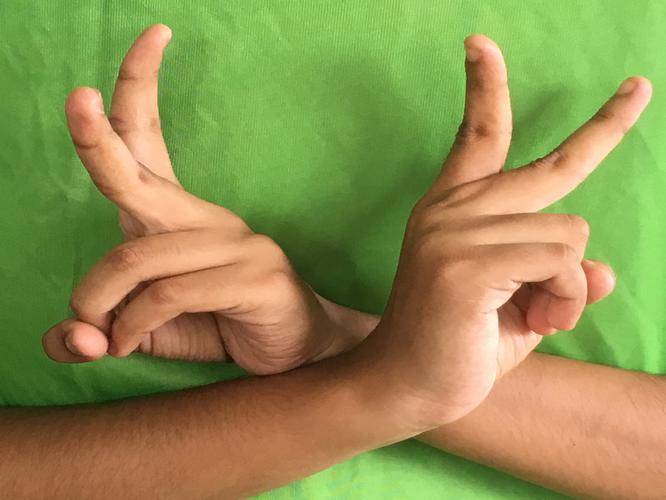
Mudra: Kartariswastika
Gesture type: double_hand